Colorado Ambush

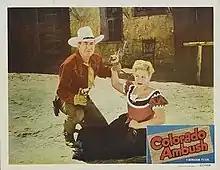
Lobby card

Colorado Ambush is a 1951 American Western film directed by Lewis D. Collins and produced by Vincent M. Fennelly. It stars Johnny Mack Brown, Lois Hall, and Myron Healey, who also wrote the screenplay for the film.